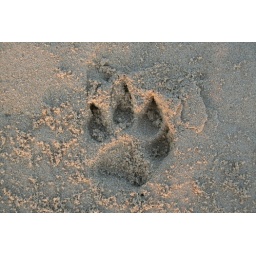
Paw prints in the sand on Boscombe beach